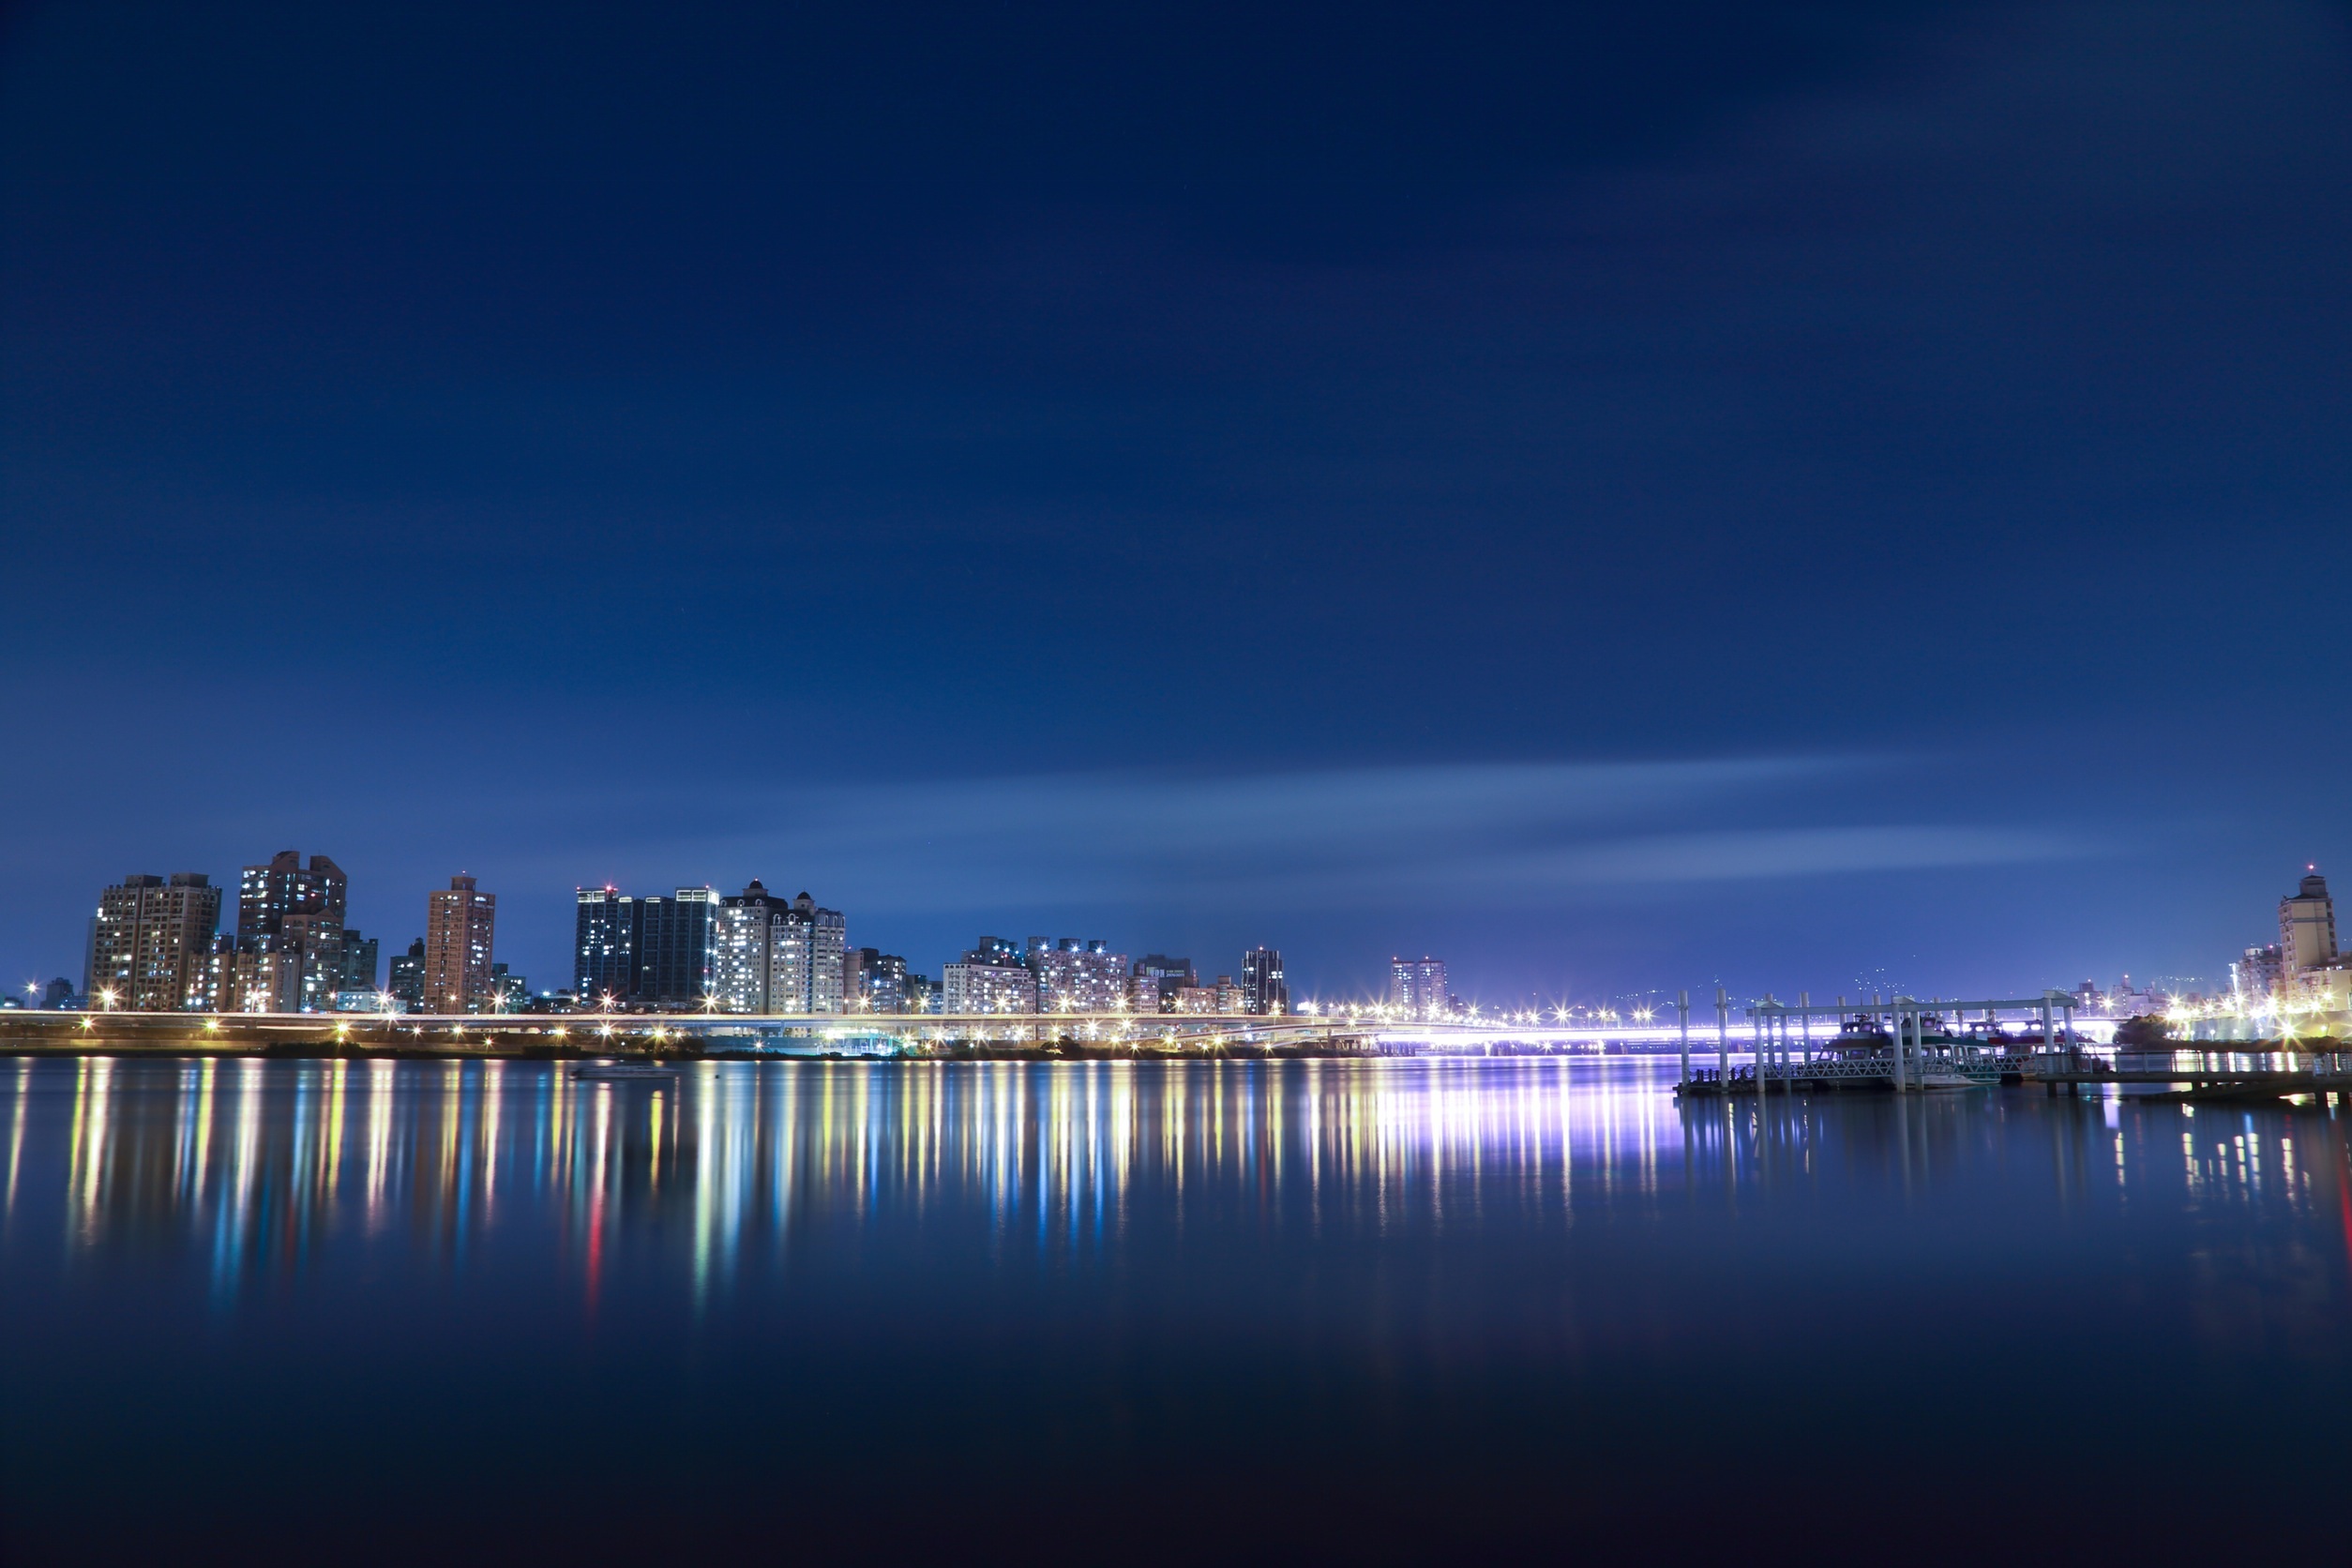
sea, coast, water, horizon, architecture, sky, skyline, night, morning, dawn, city, skyscraper, cityscape, panorama, dark, dusk, evening, reflection, bay, marina, buildings, human settlement, computer wallpaper